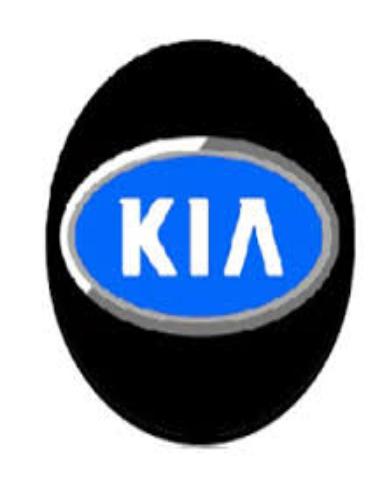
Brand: kia da
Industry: Transportation